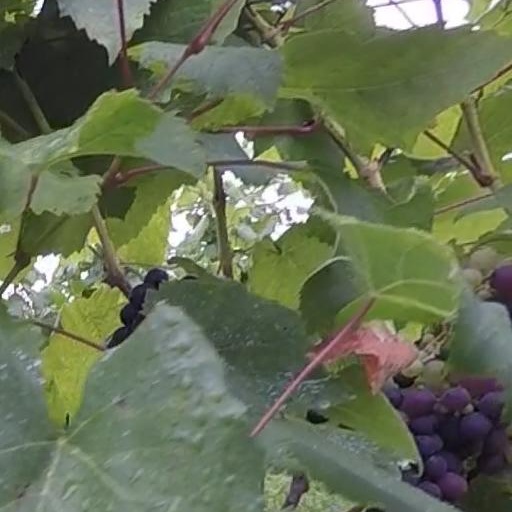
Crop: grape